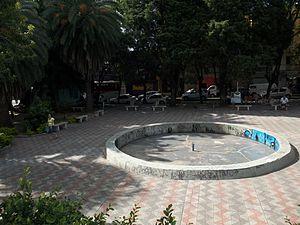
Centro est un quartier de la ville brésilienne de Santa Maria, Rio Grande do Sul. Le quartier est situé dans district de Sede.